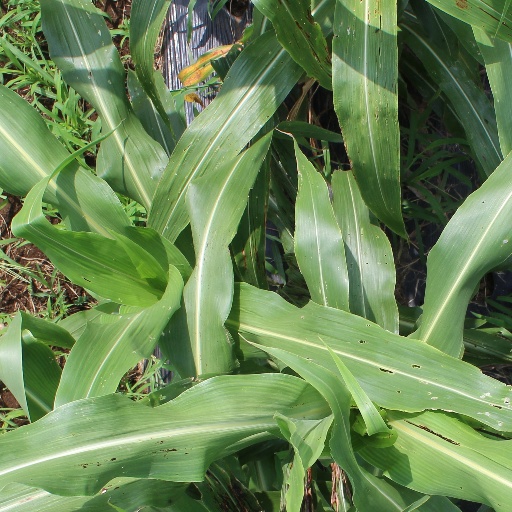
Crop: sorghum